Wolfgang Rennert

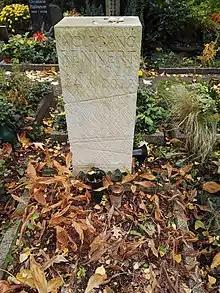
Memorial for Wolfgang Rennert and family

From 1980 to 1985 he was general music director and opera director at the Mannheim National Theatre. He focused there on works by Richard Strauss, such as "Elektra", and contemporary operas, including Schoenberg's "Moses und Aron". He invited stage directors such as Nikolaus Lehnhoff and Ruth Berghaus to work in Mannheim.